Hasselt University

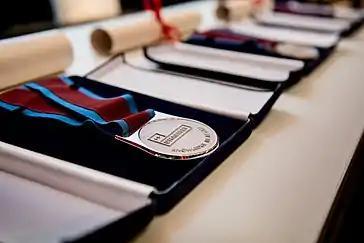
The University Medal.

Campus Diepenbeek (75 hectares) is located in the ‘green belt’ near Hasselt. The campus is home to several research institutes, incubators and spin-offs. The student restaurant, University Library, class rooms and auditoriums are located in Main Building D. Other notable campus buildings are the Science Tower (with laboratories for education and research in chemistry and physics) and the Application Centre for Concrete and Construction (ACB²).